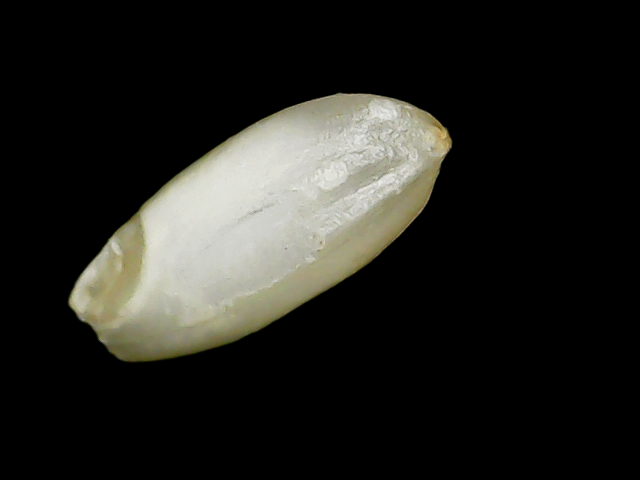
Rice variety: Binadhan10